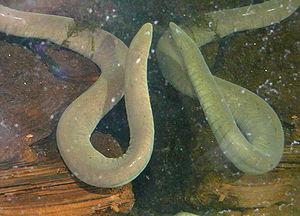
Typhlonectes compressicauda est une espèce de gymnophiones de la famille des Typhlonectidae.